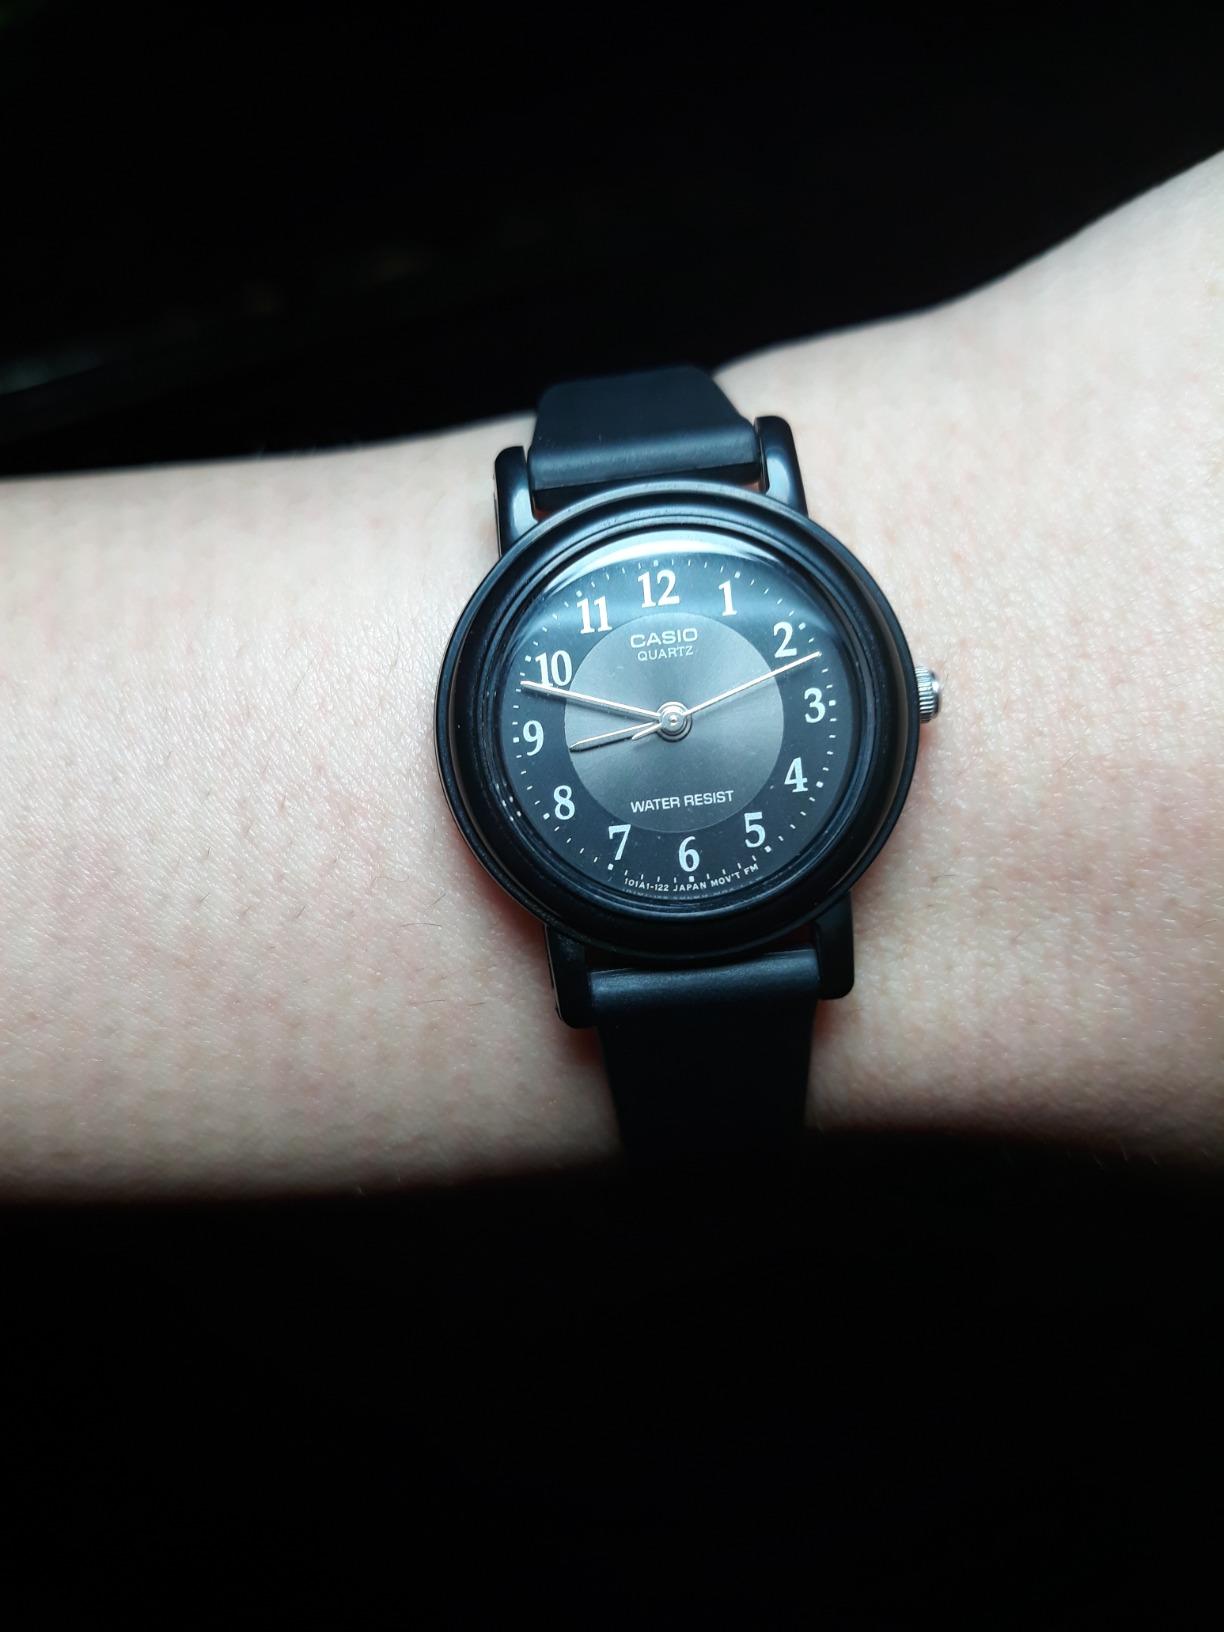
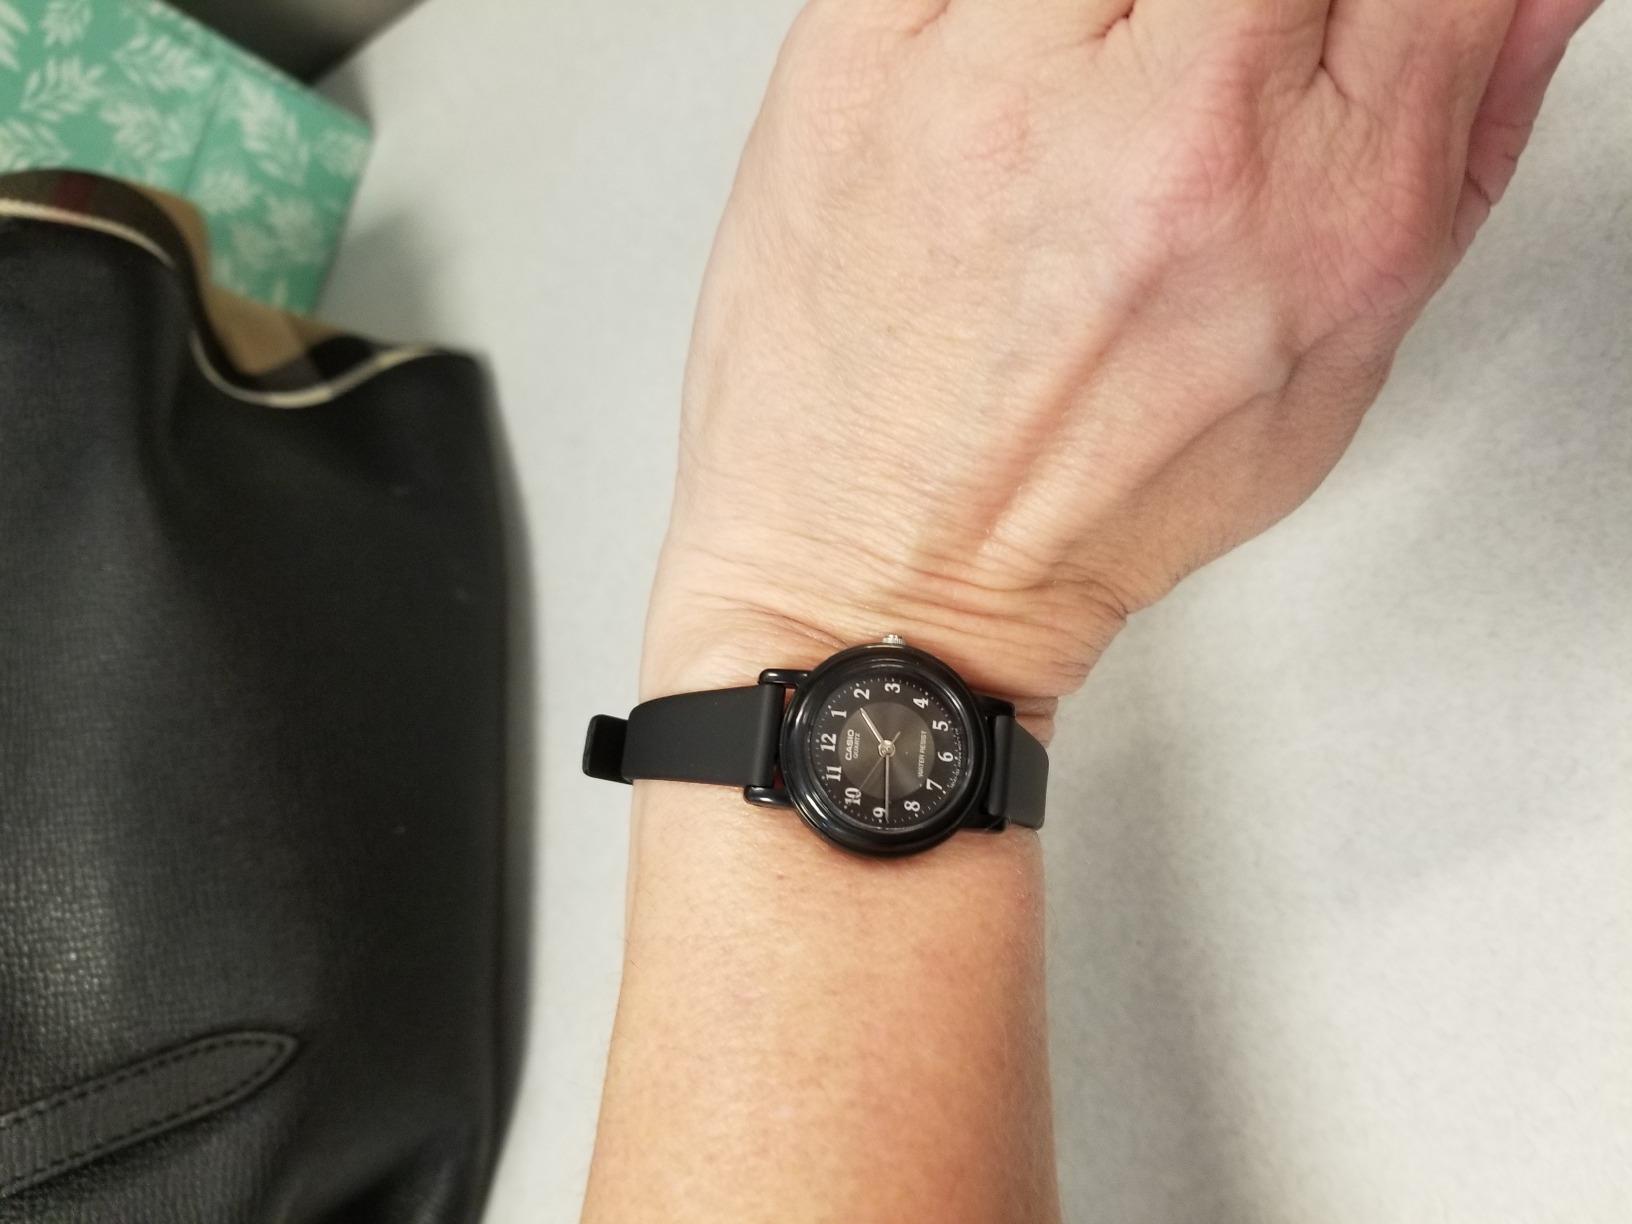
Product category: accessories_watch
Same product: yes